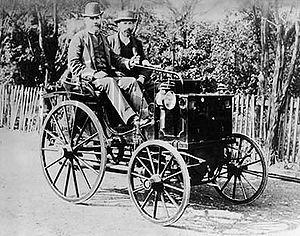
La vitesse maximale autorisée sur route en France est la vitesse fixée par voie réglementaire, à savoir par décret ou par arrêté de l'autorité investie du pouvoir de police, à ne pas dépasser par type de route pour les usagers empruntant le réseau routier français.
L'histoire de l'automobile rend compte de la naissance et de l'évolution de l'automobile, invention technologique majeure qui a considérablement modifié les sociétés de nombreux pays au cours du XXᵉ siècle. Elle prend naissance au XIXᵉ siècle durant la Révolution industrielle, lorsque la technique fait la part belle à la machine à vapeur comme source d'énergie, pour ensuite s'orienter massivement vers le pétrole et le moteur à explosion, avec comme concurrent longtemps délaissé le moteur électrique.
René Panhard, né Louis François René Panhard le 27 mai 1841 à Paris et mort le 16 juillet 1908 à La Bourboule, est un ingénieur en mécanique français, cofondateur de l'industrie automobile Panhard en 1889.
Panhard & Levassor est un constructeur automobile français dont l'activité civile a été arrêtée en 1967, après sa reprise par Citroën. L'entreprise, rachetée en 2012 par Renault Trucks Defense, est devenue sous le nom de Panhard Defense constructeur de véhicules militaires, essentiellement des blindés légers 4 × 4, produits en France dans deux usines à Marolles-en-Hurepoix et Saint-Germain-Laval.